Enhanced mini-USB

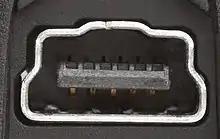
Mini-USB socket with additional pins and notch on Canon camera

An enhanced mini-USB (EMU) connector is a type of hybrid electrical connector which carries Universal Serial Bus data and power as well as other connections such as bidirectional audio. It was invented for and is mainly used on mobile phones. Motorola, HTC Corporation, and other mobile phone manufacturers use EMU connectors. There is more than one standard for EMU connectors, which are incompatible between manufacturers, but all are physically and electrically compatible with standard mini-USB connectors. The EMU connector has five pins for USB on one side. While regular USB connectors are empty on the other side, EMU has more pins intended for headsets. In HTC's version, two pins are for the microphone, three are for stereo sound, and one is for the push-to-talk switch.